Titia Bergsma

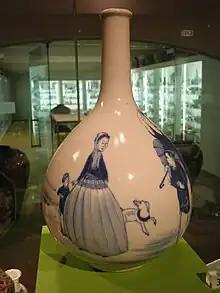
Titia Bergsma and family depicted on a Japanese vase

In the meanwhile, Japanese painters and sculptors had made 500 images of Bergsma. Her images had such popularity in Japan that they outsold all other prints in 19th century Japan. Images can be found all over Japan. There are companies which specialise entirely in Bergsma images. Her face can be seen on millions of pieces of Japanese porcelain.